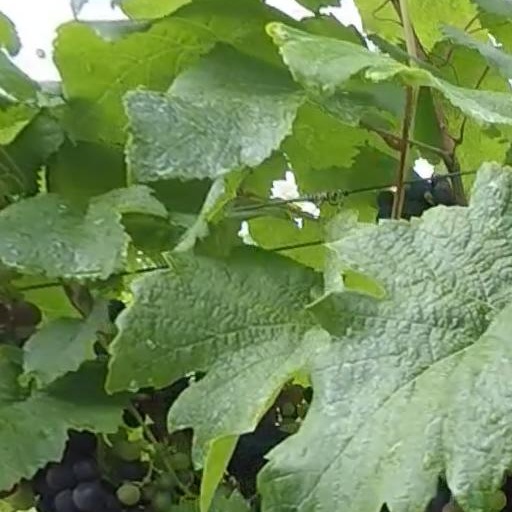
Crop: grape